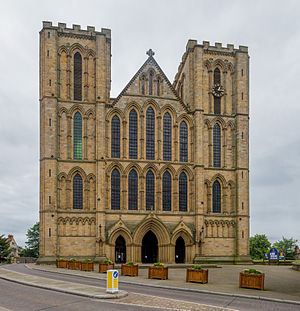
West Yorkshire og dalenes bispedømme
Domkirken i Ripon
West Yorkshire og dalenes bispedømme eller Leeds bispedømme er Den engelske kirkes nyeste stift – oprettet i 2014.